Arthur Rucker

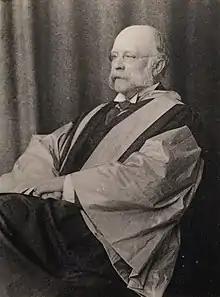
Sir Arthur Rucker as honorary doctor in Oxford, 1902

Sir Arthur William Rucker (or Rücker) (23 October 1845, Clapham Park, London, England – 1 November 1915, Yattendon, Berkshire) was a British physicist.